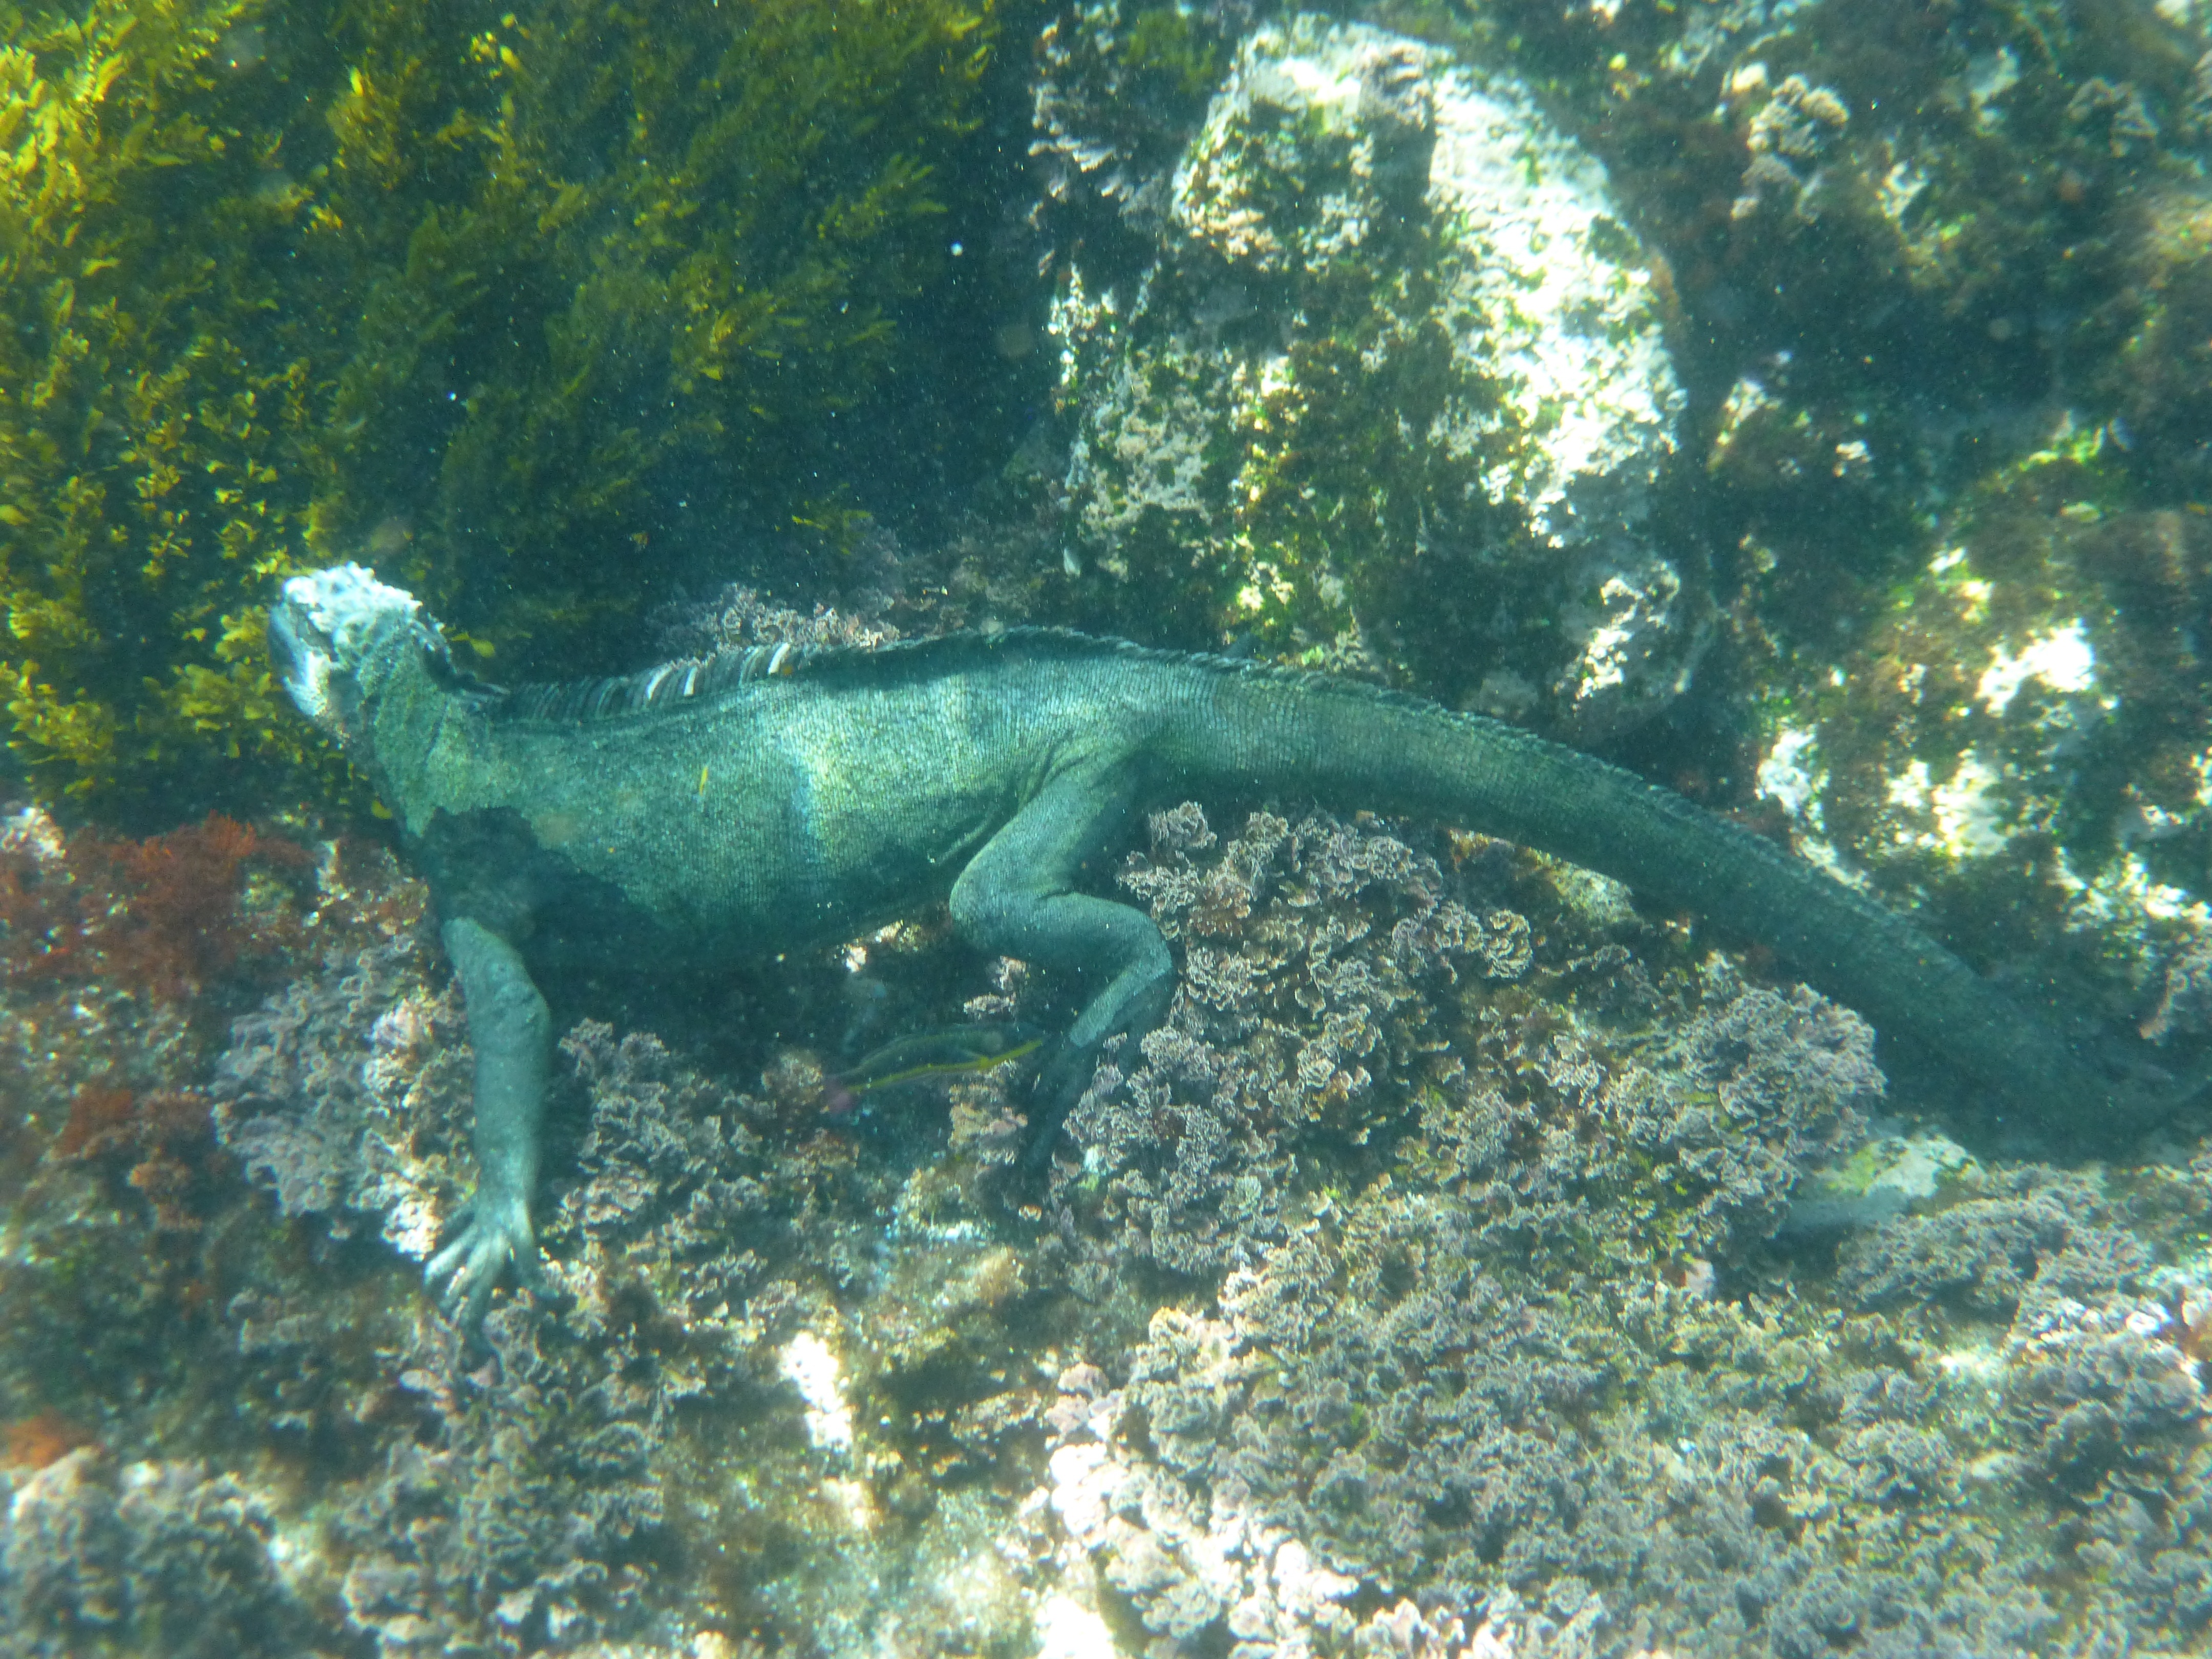
animal, diving, wildlife, underwater, biology, reptile, fish, iguana, fauna, lizard, swimming, coral reef, ecuador, galapagos, marine biology, marine iguana